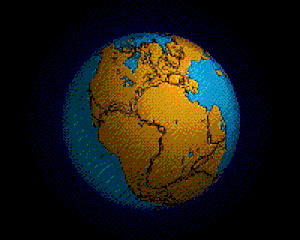
Animation montrant la rupture du supercontinent Pangea et de la dérive subséquente de ses constituants, du Trias précoce jusqu'à l'ère actuelle (-250 Ma à 0).
La tectonique des plaques est un modèle scientifique expliquant la dynamique globale de la lithosphère terrestre. Ce modèle théorique a été constitué à partir du concept de dérive des continents, qui fut développé par Alfred Wegener au début du XXᵉ siècle. La théorie de la tectonique des plaques fut acceptée par la communauté géologique internationale à la fin des années 1960, à la suite de l'émission des concepts du « double tapis-roulant océanique ».
Un supercontinent est, en géologie, une masse continentale comprenant plus d’un craton. C’est le cas typiquement de l’Eurasie actuelle.
Le mot continent vient du latin continere pour « tenir ensemble », ou continens terra, les « terres continues ». Au sens propre, ce terme désigne une vaste étendue émergée continue du sol à la surface du globe terrestre. Cependant, en géographie, la définition est souvent amendée selon des critères faisant appel à des habitudes historiques et culturelles. On retrouve ainsi certains systèmes de continents qui considèrent l'Europe et l'Asie comme deux continents, alors que l'Eurasie ne forme qu'une étendue de terre.
La dorsale médio-atlantique, appelée aussi ride médio-atlantique, est un relief essentiellement sous-marin qui se situe au milieu de l'océan Atlantique et dans l'océan Arctique.
La Pangée est un supercontinent formé au Carbonifère de la collision de la Laurussia et du Protogondwana et ayant regroupé presque l'ensemble des terres émergées. Au Trias, il s'est morcelé en Laurasia au nord et Gondwana au sud.
Une répartition cosmopolite en biogéographie, caractérise l'aire de répartition géographique d'une catégorie d'êtres vivants si étendue qu'elle peut être rencontrée dans toutes les régions du monde. Le qualificatif s'applique également à certaines maladies. S'opposant au concept d'endémisme, ce type de répartition est parfois désigné sous le nom de pandémisme.
Cosmos : Une odyssée à travers l'univers est une série télévisée documentaire américaine animée par Neil deGrasse Tyson. Il s'agit de la suite de la série des années 1980 Cosmos: A Personal Voyage, animée par Carl Sagan. Elle est produite par Seth MacFarlane et Ann Druyan, veuve de Sagan.
La géologie de l'Europe est caractérisée par la grande diversité de ses roches et de ses structures, entre des bassins sédimentaires, des chaînes de montagnes récentes, des vestiges d'anciennes chaînes et des zones volcaniques actives. La géodynamique du territoire européen présente une large palette entre des bassins de sédimentation, des zones de marges actives, de marges passives, de points chauds, d'érosion et d'orogenèse.
On appelle dérive des continents l'ensemble des déplacements horizontaux des continents les uns par rapport aux autres.